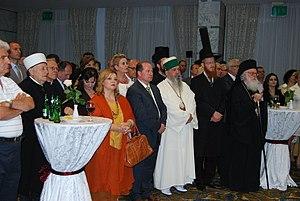
L'histoire des Juifs en Albanie remonte à l’époque romaine. Au cours des siècles, les Juifs s'installent provisoirement en Albanie, sans jamais mettre en place une communauté permanente, si ce n’est à la suite de l'Inquisition espagnole où des communautés stables sont créées en Albanie, alors sous la domination ottomane.